Honor Rising: Japan 2016

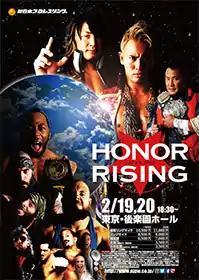
Promotional poster for the event, featuring both NJPW and ROH wrestlers

Honor Rising: Japan 2016 was a two-day professional wrestling "supershow" event co-produced by the Japanese New Japan Pro-Wrestling (NJPW) and American Ring of Honor (ROH) promotions. The event took place on February 19 and 20, 2016, at Korakuen Hall in Tokyo, Japan. Both shows aired live through NJPW's internet streaming site, NJPW World. Matches from the shows also began airing on "Ring of Honor Wrestling" in April 2016.